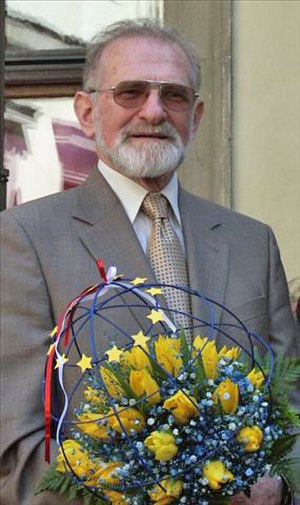
Bronisław Geremek
Bronislaw Geremek i 2004
Professor Bronisław Geremek var polsk politiker og historiker. I 1970'erne og 1980'erne var han en markant skikkelse inden for den demokratiske opposition i Polen. I sine senere år var han oprindeligt forbundet med Borgerbevægelsen Demokratisk Aktion, senere med partiet den Demokratiske Union og Frihedsunionen, nu Demokratiske Parti – demokraci.pl. Han var medlem af Europa-Parlamentet og Polens udenrigsminister i årene 1997–2000.